Wakamiya Ōji

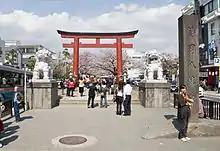
"Ni no Torii", the "dankazura" and the cherry trees in full bloom

Immediately after the "San no Torii" begins the , a raised pathway flanked by cherry trees which becomes gradually wider as it goes toward the sea. This structure makes it to seem, when seen from Tsurugaoka Hachiman-gū, longer than it actually is. It is lined with cherry trees which bloom every year in early April, when many visitors come from all over the Kantō region to see them. Its entire length is under the direct administration of the shrine.